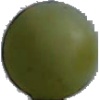
Label: Grape White 4